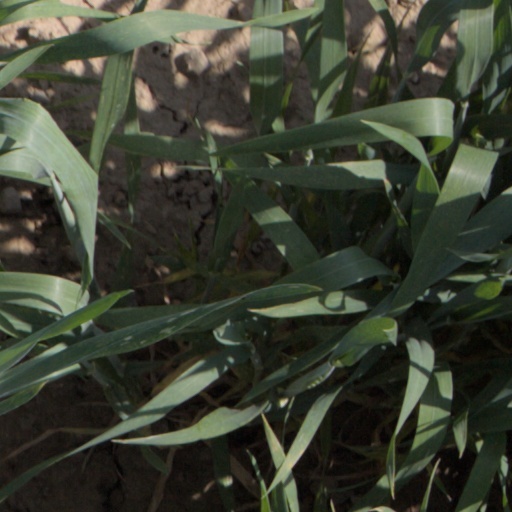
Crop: wheat